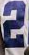
Number: 2